Chevrolet Camaro (second generation)

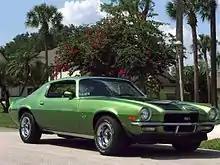
1971 Chevrolet Camaro SS

Most of the engine and drivetrain components were carried over from 1969, with the exception of the six-cylinder – replaced by the six, rated at – and the used exclusively in the first-generation Z/28. The 1970 Camaro SS 396 had the big block L78 rated at . Starting in 1970, the nominal "396" actually displaced , yet Chevrolet chose to retain the 396 badging, equipped with a single 4-barrel Holley carburetor that produced at 5,600 rpm and at 3,600 rpm of torque. Two engines (the LS6 and LS7) were listed on early specification sheets and in some sales brochures but never made it into production.